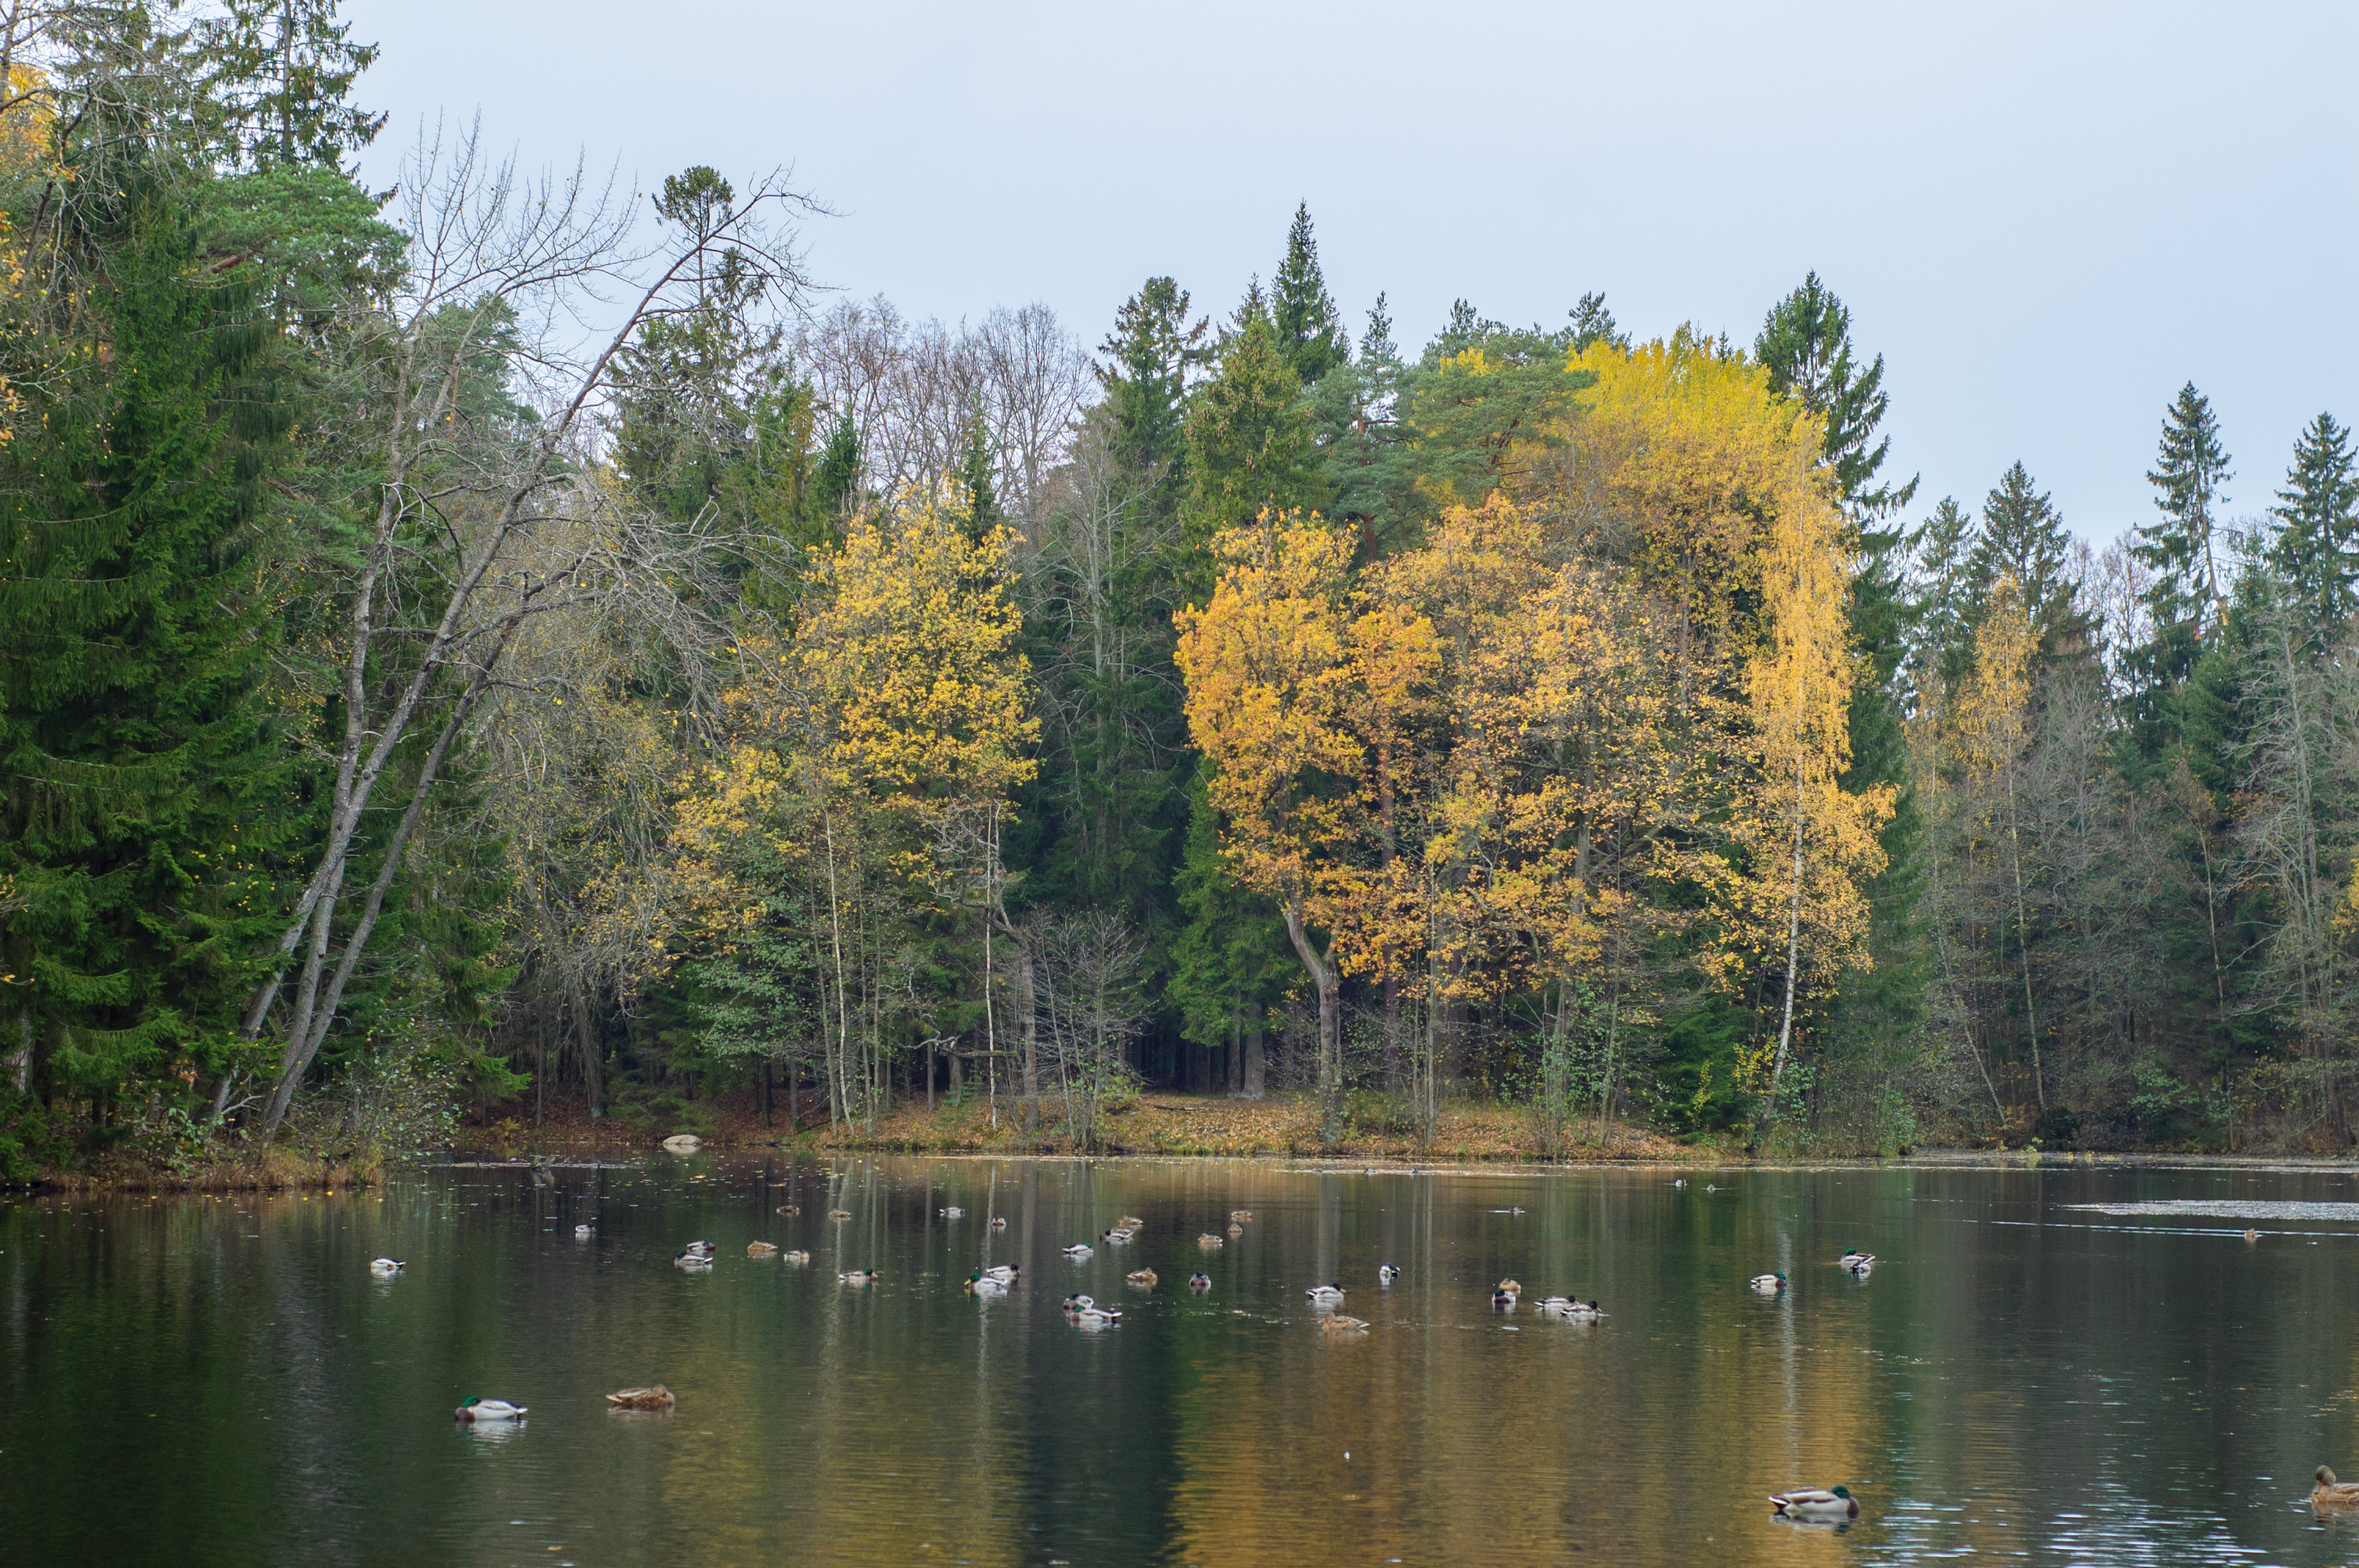
image, nature, tree, reflection, natural landscape, water, natural environment, lake, nature reserve, leaf, wilderness, bank, atmospheric phenomenon, biome, temperate broadleaf and mixed forest, pond, woody plant, sky, reservoir, plant, morning, forest, autumn, American larch, river, bayou, wildlife, state park, larch, Northern hardwood forest, national park, landscape, lacustrine plain, tropical and subtropical coniferous forests, pine family, conifer, sunlight, temperate coniferous forest, watercourse, tarn, deciduous, riparian forest, wetland, old growth forest, loch, grove, woodland